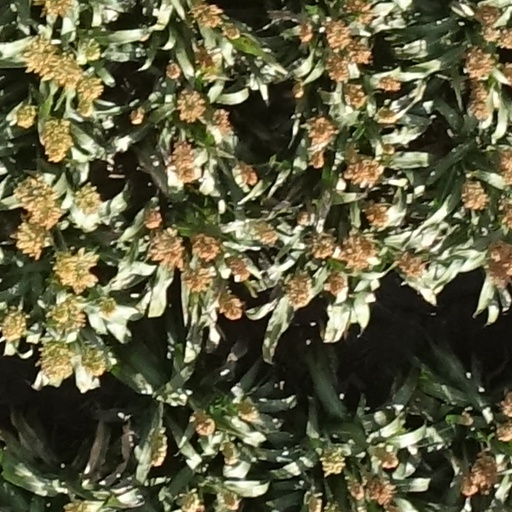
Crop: sorghum